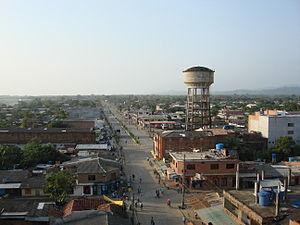
Antioquia est l'un des trente-deux départements de Colombie ; il est situé dans le nord-ouest du pays.
Turbo est une ville colombienne qui se situe sur la côte Caraïbe, dans le département d'Antioquia.